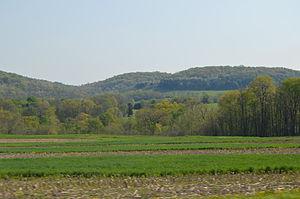
South Bend Township est un township, situé dans le comté d'Armstrong, en Pennsylvanie, aux États-Unis. En 2010, il comptait une population de 1 167 habitants.